Stark Raving Mad (1981 film)

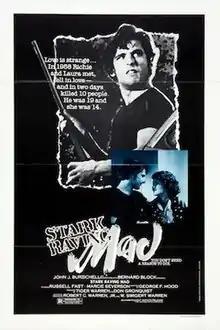

Stark Raving Mad is a 1981 American crime film directed by George F. Hood, written by Don Gronquist, and starring Russ Faust and Marcie Severson. It depicts a fictionalized account of the Charles Starkweather and Caril Ann Fugate killings of the 1950s. It was released in January 1983.